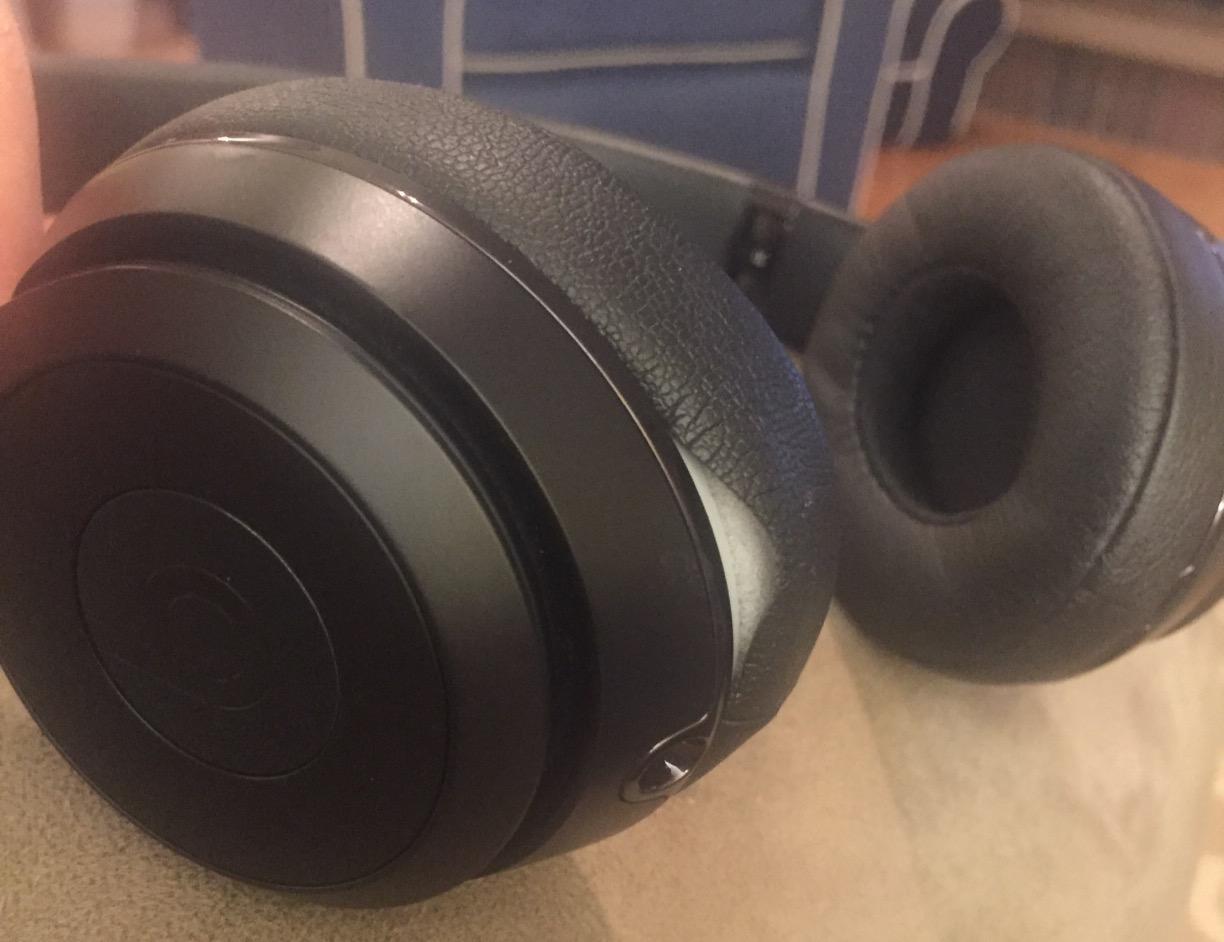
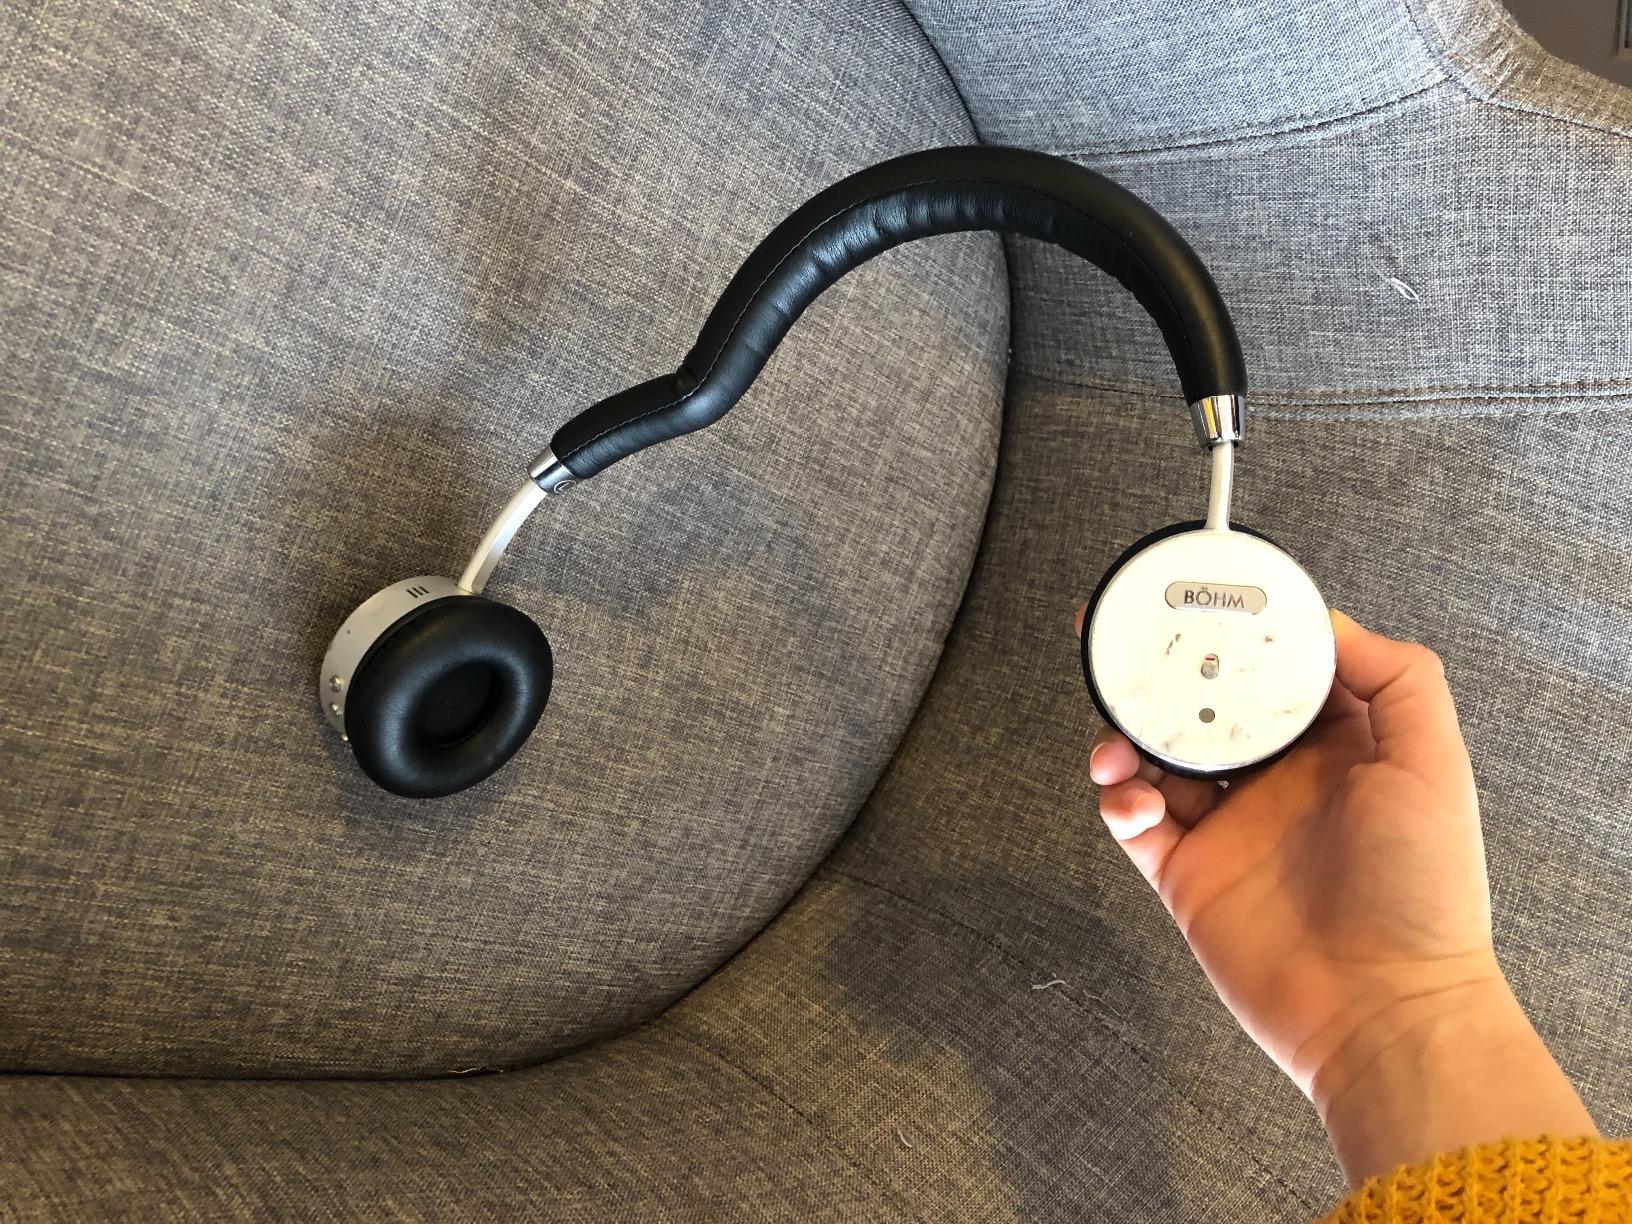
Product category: headphones
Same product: no